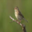
Label: bird